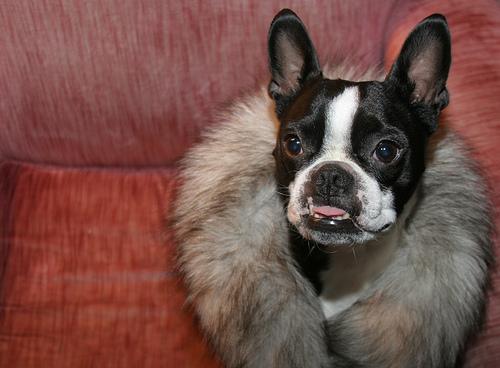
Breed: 230-n000084-Boston_bull